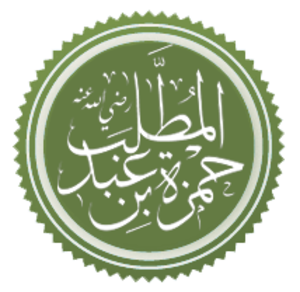
Hamza Ibn ʿAbd al-Muttalib était l'oncle paternel de Mahomet. Ayant presque le même âge que ce dernier, ils ont été élevés et allaités ensemble par la même nourrice halima, et sont considérés comme « frères de lait ». Il était bien connu et surtout respecté par la tribu de Quraish.